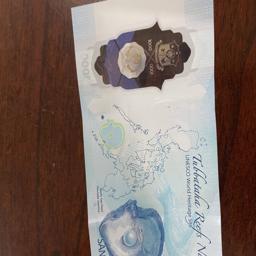
Label: 1000_New_Back